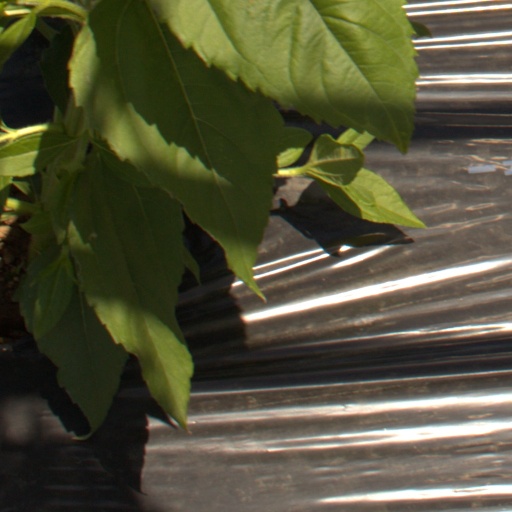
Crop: Jerusalem artichoke